Sky position (RA, Dec in degrees): 144.939, 2.273
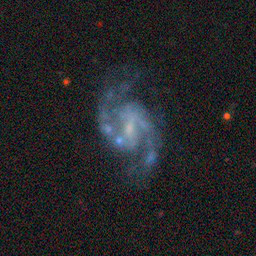
Galaxy morphology: Barred Spiral Galaxies